Roark's Formulas for Stress and Strain

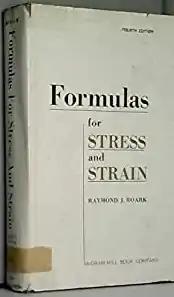
4th edition (1965)

Roark's Formulas for Stress and Strain is a mechanical engineering design book written by Richard G. Budynas and Ali M. Sadegh. It was first published in 1938 and the most current ninth edition was published in March 2020.